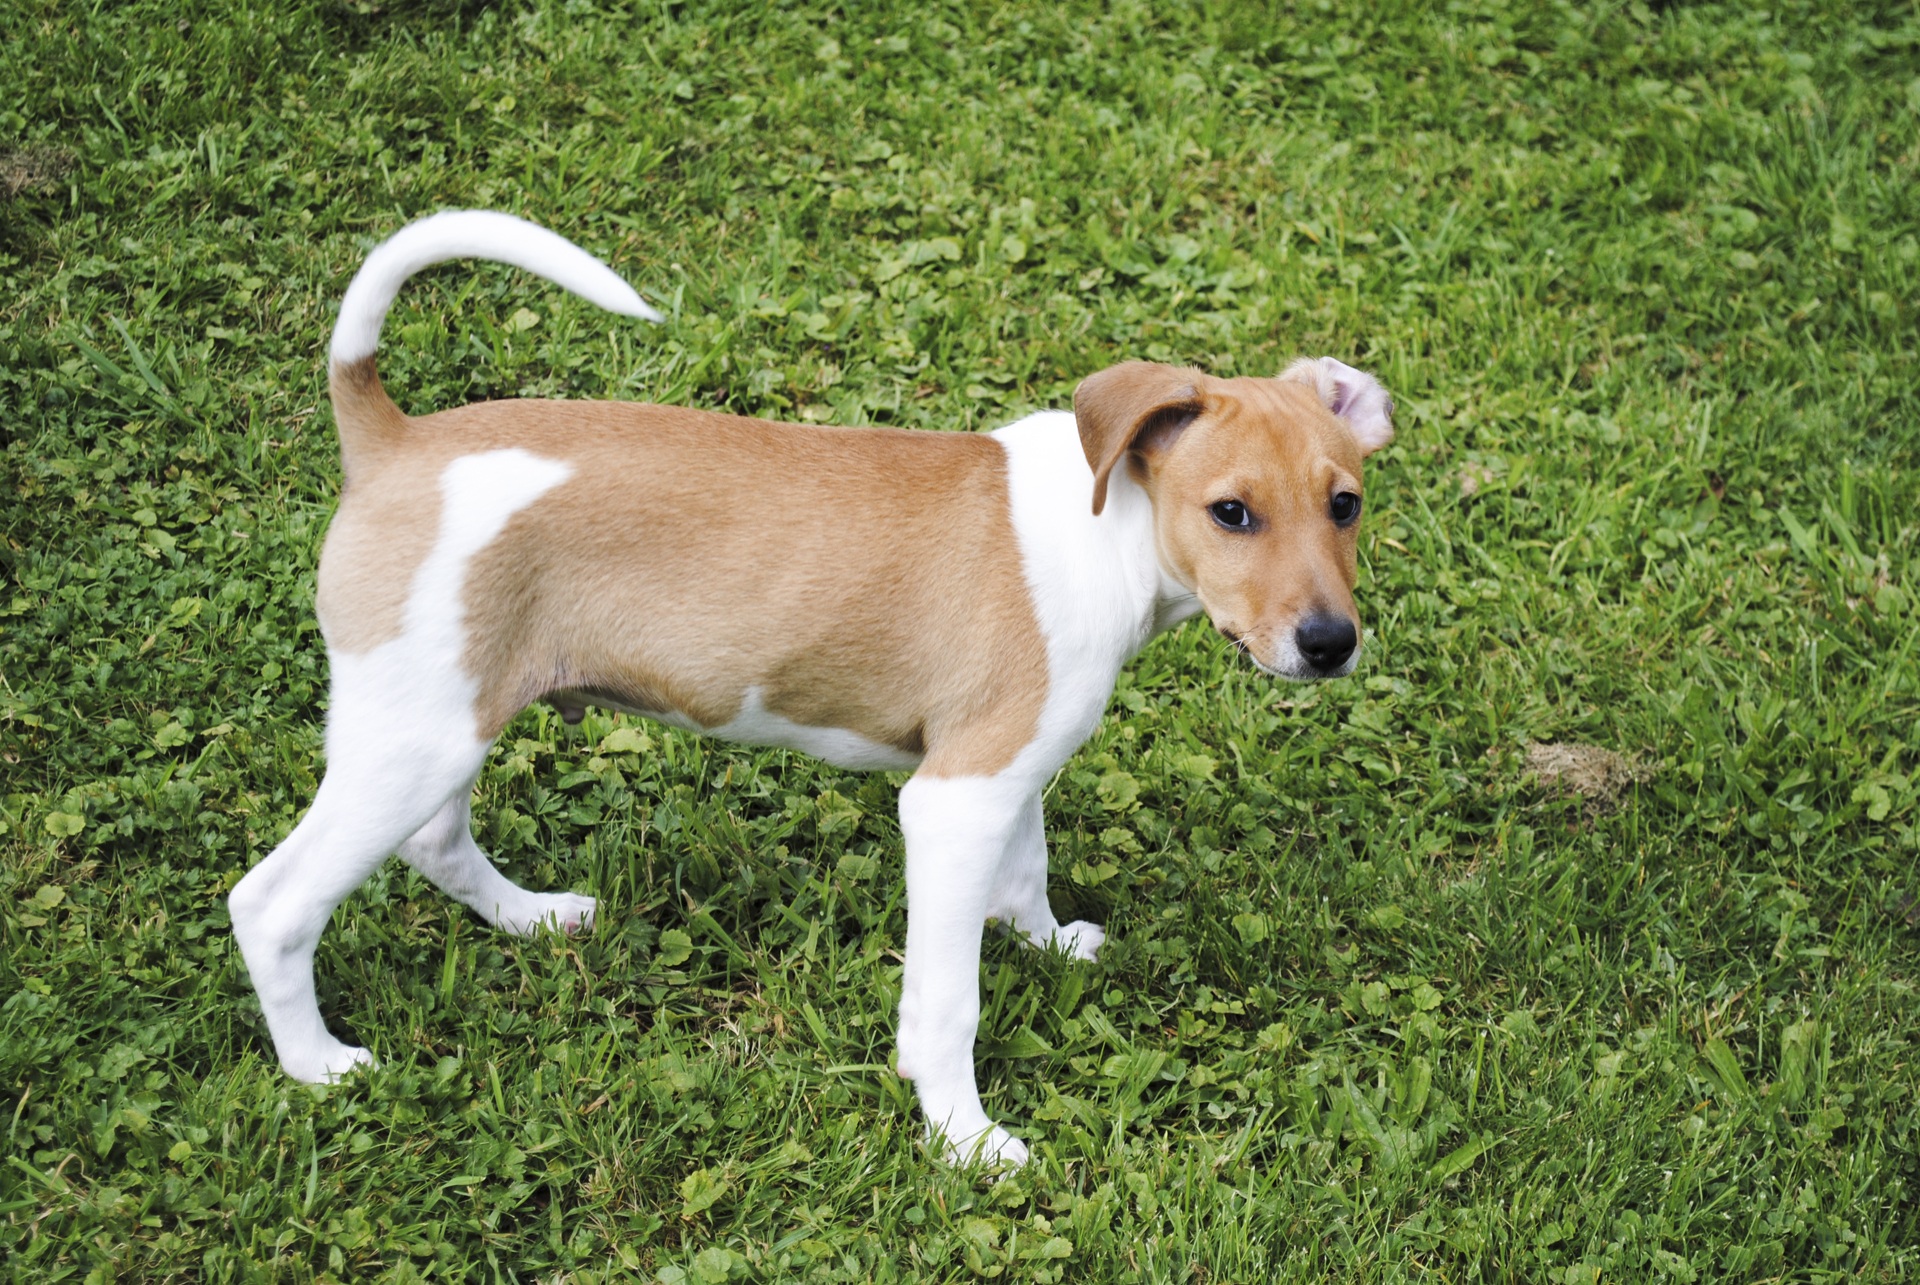
meadow, dog, animal, cute, pet, mammal, vertebrate, curious, dog breed, terrier, purebred dog, small dog, parson russell terrier, jack russell terrier, white brown, dog like mammal, carnivoran, animal sports, russell terrier, danish swedish farmdog, miniature fox terrier, smooth fox terrier